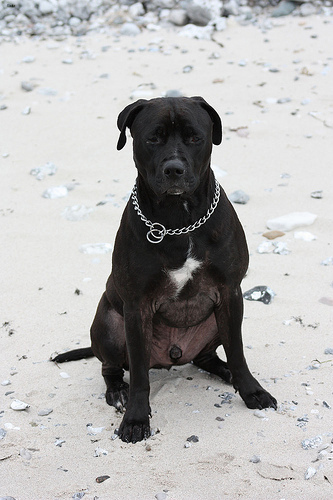
Animal: dog
Breed: staffordshire_bull_terrier